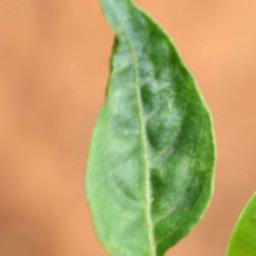
Label: mites_and_trips